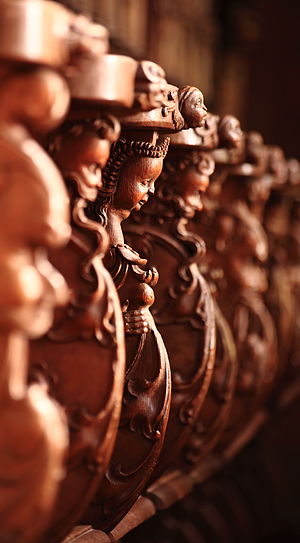
Korstol
Korstole i kirke i Burgdorf, Schweiz.
Korstole er de katolske gejstliges bænke i dom- og klosterkirkernes kor.